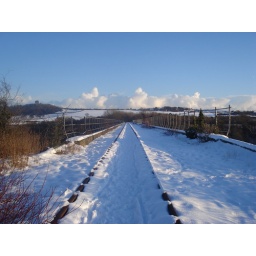
victoria viaduct, railway lines, very high bridge looking over river wear... you can see penshaw monument from here!